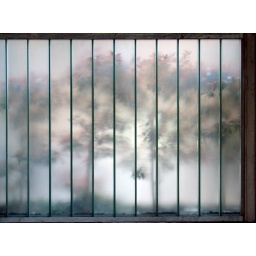
Walking down a street in Tokyo, I spotted this frosted window filled with Japanese maple trees.